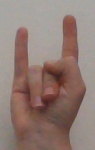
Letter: la